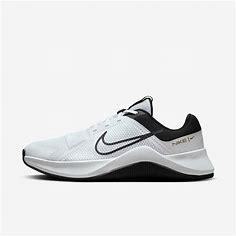
Brand: Nike
Model: MC 2